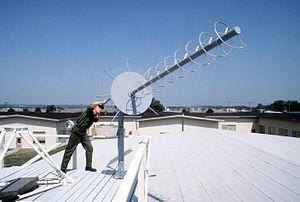
L'antenne hélice axiale doit son nom au fait qu'elle rayonne principalement dans son axe de bobinage. Elle a été décrite pour la première fois en 1947 par John Daniel Kraus, un radioamateur américain. On parle aussi d'antenne hélicoïdale.